John Kronus

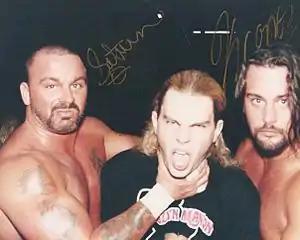
Kronus and Perry Saturn with a fan

The Eliminators debuted in the Philadelphia, Pennsylvania-based Extreme Championship Wrestling promotion at Gangstas Paradise in September 1995. They were initially brought in to job to the Steiner Brothers but after it became apparent that Steiners were leaving ECW, the Eliminators were booked to win their debut match, a six-man tag team match, which pitted Eliminators with Jason against Taz and the Steiner Brothers. ECW promoter Paul Heyman quickly abandoned plans to give them a sadism and masochism character and instead booked them as an unstoppable force in the ECW tag team division. They were managed by Jason. The Eliminators won the ECW Tag Team Championship on three occasions between 1996 and 1997, feuding with teams such as the Dudley Boyz, the Gangstas, the Pitbulls, Sabu and Rob Van Dam and the Steiner Brothers. On May 31, 1997, Saturn tore his anterior cruciate ligament during a match. After intense reconstructive surgery, he was given a recovery time of up to a year. Kronus briefly defended the ECW Tag Team Championship single-handedly before losing to the Dudley Boyz. In late 1997, Saturn left ECW for World Championship Wrestling.